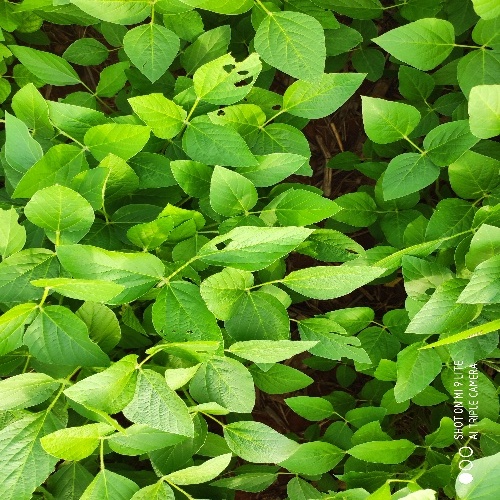
Label: Caterpillar